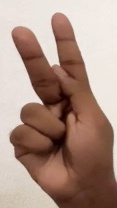
ASL sign: K